Embraer EMB 120 Brasilia

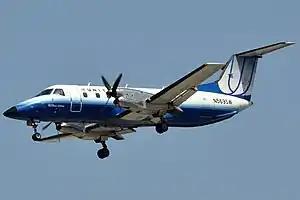
United Express operated by SkyWest

The Embraer EMB 120 Brasilia is a twin-turboprop 30-passenger commuter airliner designed and manufactured by the Brazilian aircraft manufacturer Embraer.